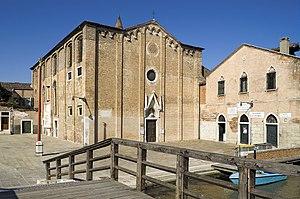
Cet article recense les églises de Venise, en Italie.
Sant'Alvise est une église catholique de Venise, en Italie. Elle s'appelait jadis San Lodovico. Elle longe le rio éponyme.
Cannaregio est le plus septentrional des six sestieri de Venise. C'est sur ce sestiere qu'arrive le pont de la Liberté qui relie la ville au continent et le pont des Lagunes du chemin de fer.